Emerald tanager

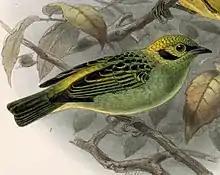
Illustrated by John Gerrard Keulemans.

The emerald tanager was first described as "Calliste florida" by the English ornithologists Philip Sclater and Osbert Salvin in 1869, based on a female specimen from Costa Rica that was collected by Julian Carmiol. The name of the genus, "Tangara", comes from the Tupí word "tangara", meaning "dancer". The specific name "florida" comes from the region of Florida. Emerald tanager is the official common name designated by the International Ornithologists' Union (IOU).